2008 AFL Grand Final

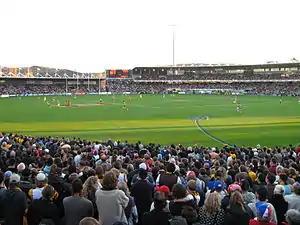
York Park (Aurora Stadium), the site of Hawthorn's Launceston, Tasmania celebrations. Held in front of the Gunns Stand (right).

The same trends continued into the early third quarter, with Geelong winning in the midfield but faltering in the forward-line. Set shots from Mooney and Lonergan hit the posts. A running goal from from Ablett broke a string of eleven consecutive behinds for Geelong, and put them back in front. However, Lance Franklin kicked his first goal forty seconds later from outside 50m with a set shot. The Hawks regained the lead and were never headed again.